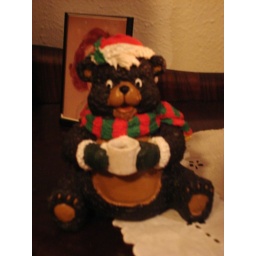
cute little bear that you put a tea light in and stick scent sticks in......